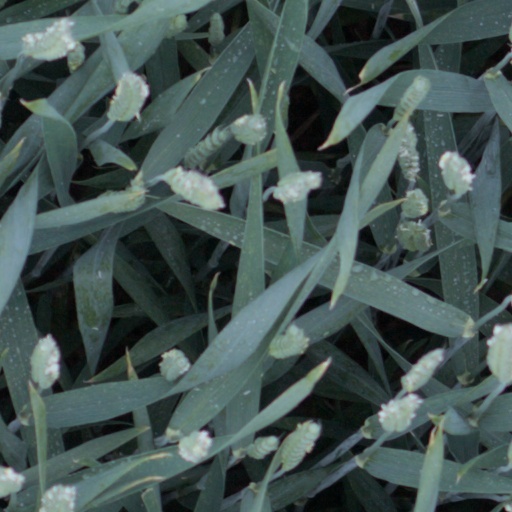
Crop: wheat